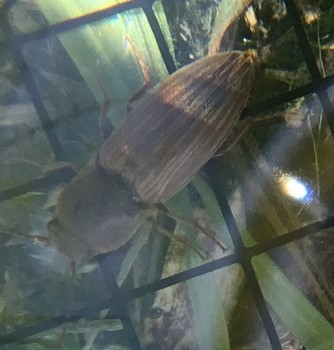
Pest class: clickbeetles_wireworms